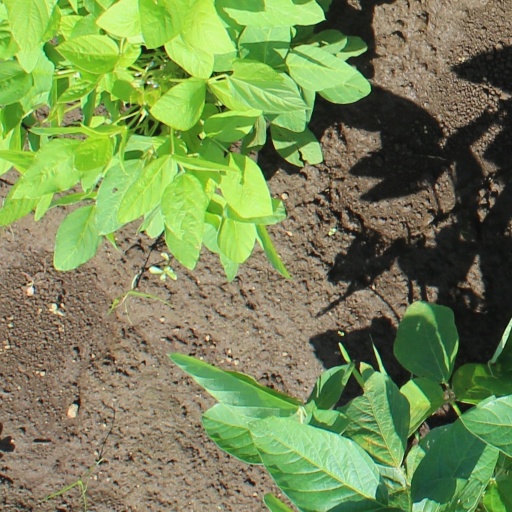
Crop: soybean